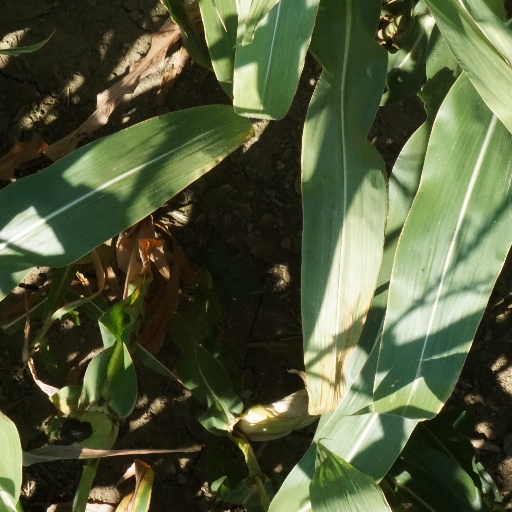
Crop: maize; corn